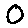
Label: 0